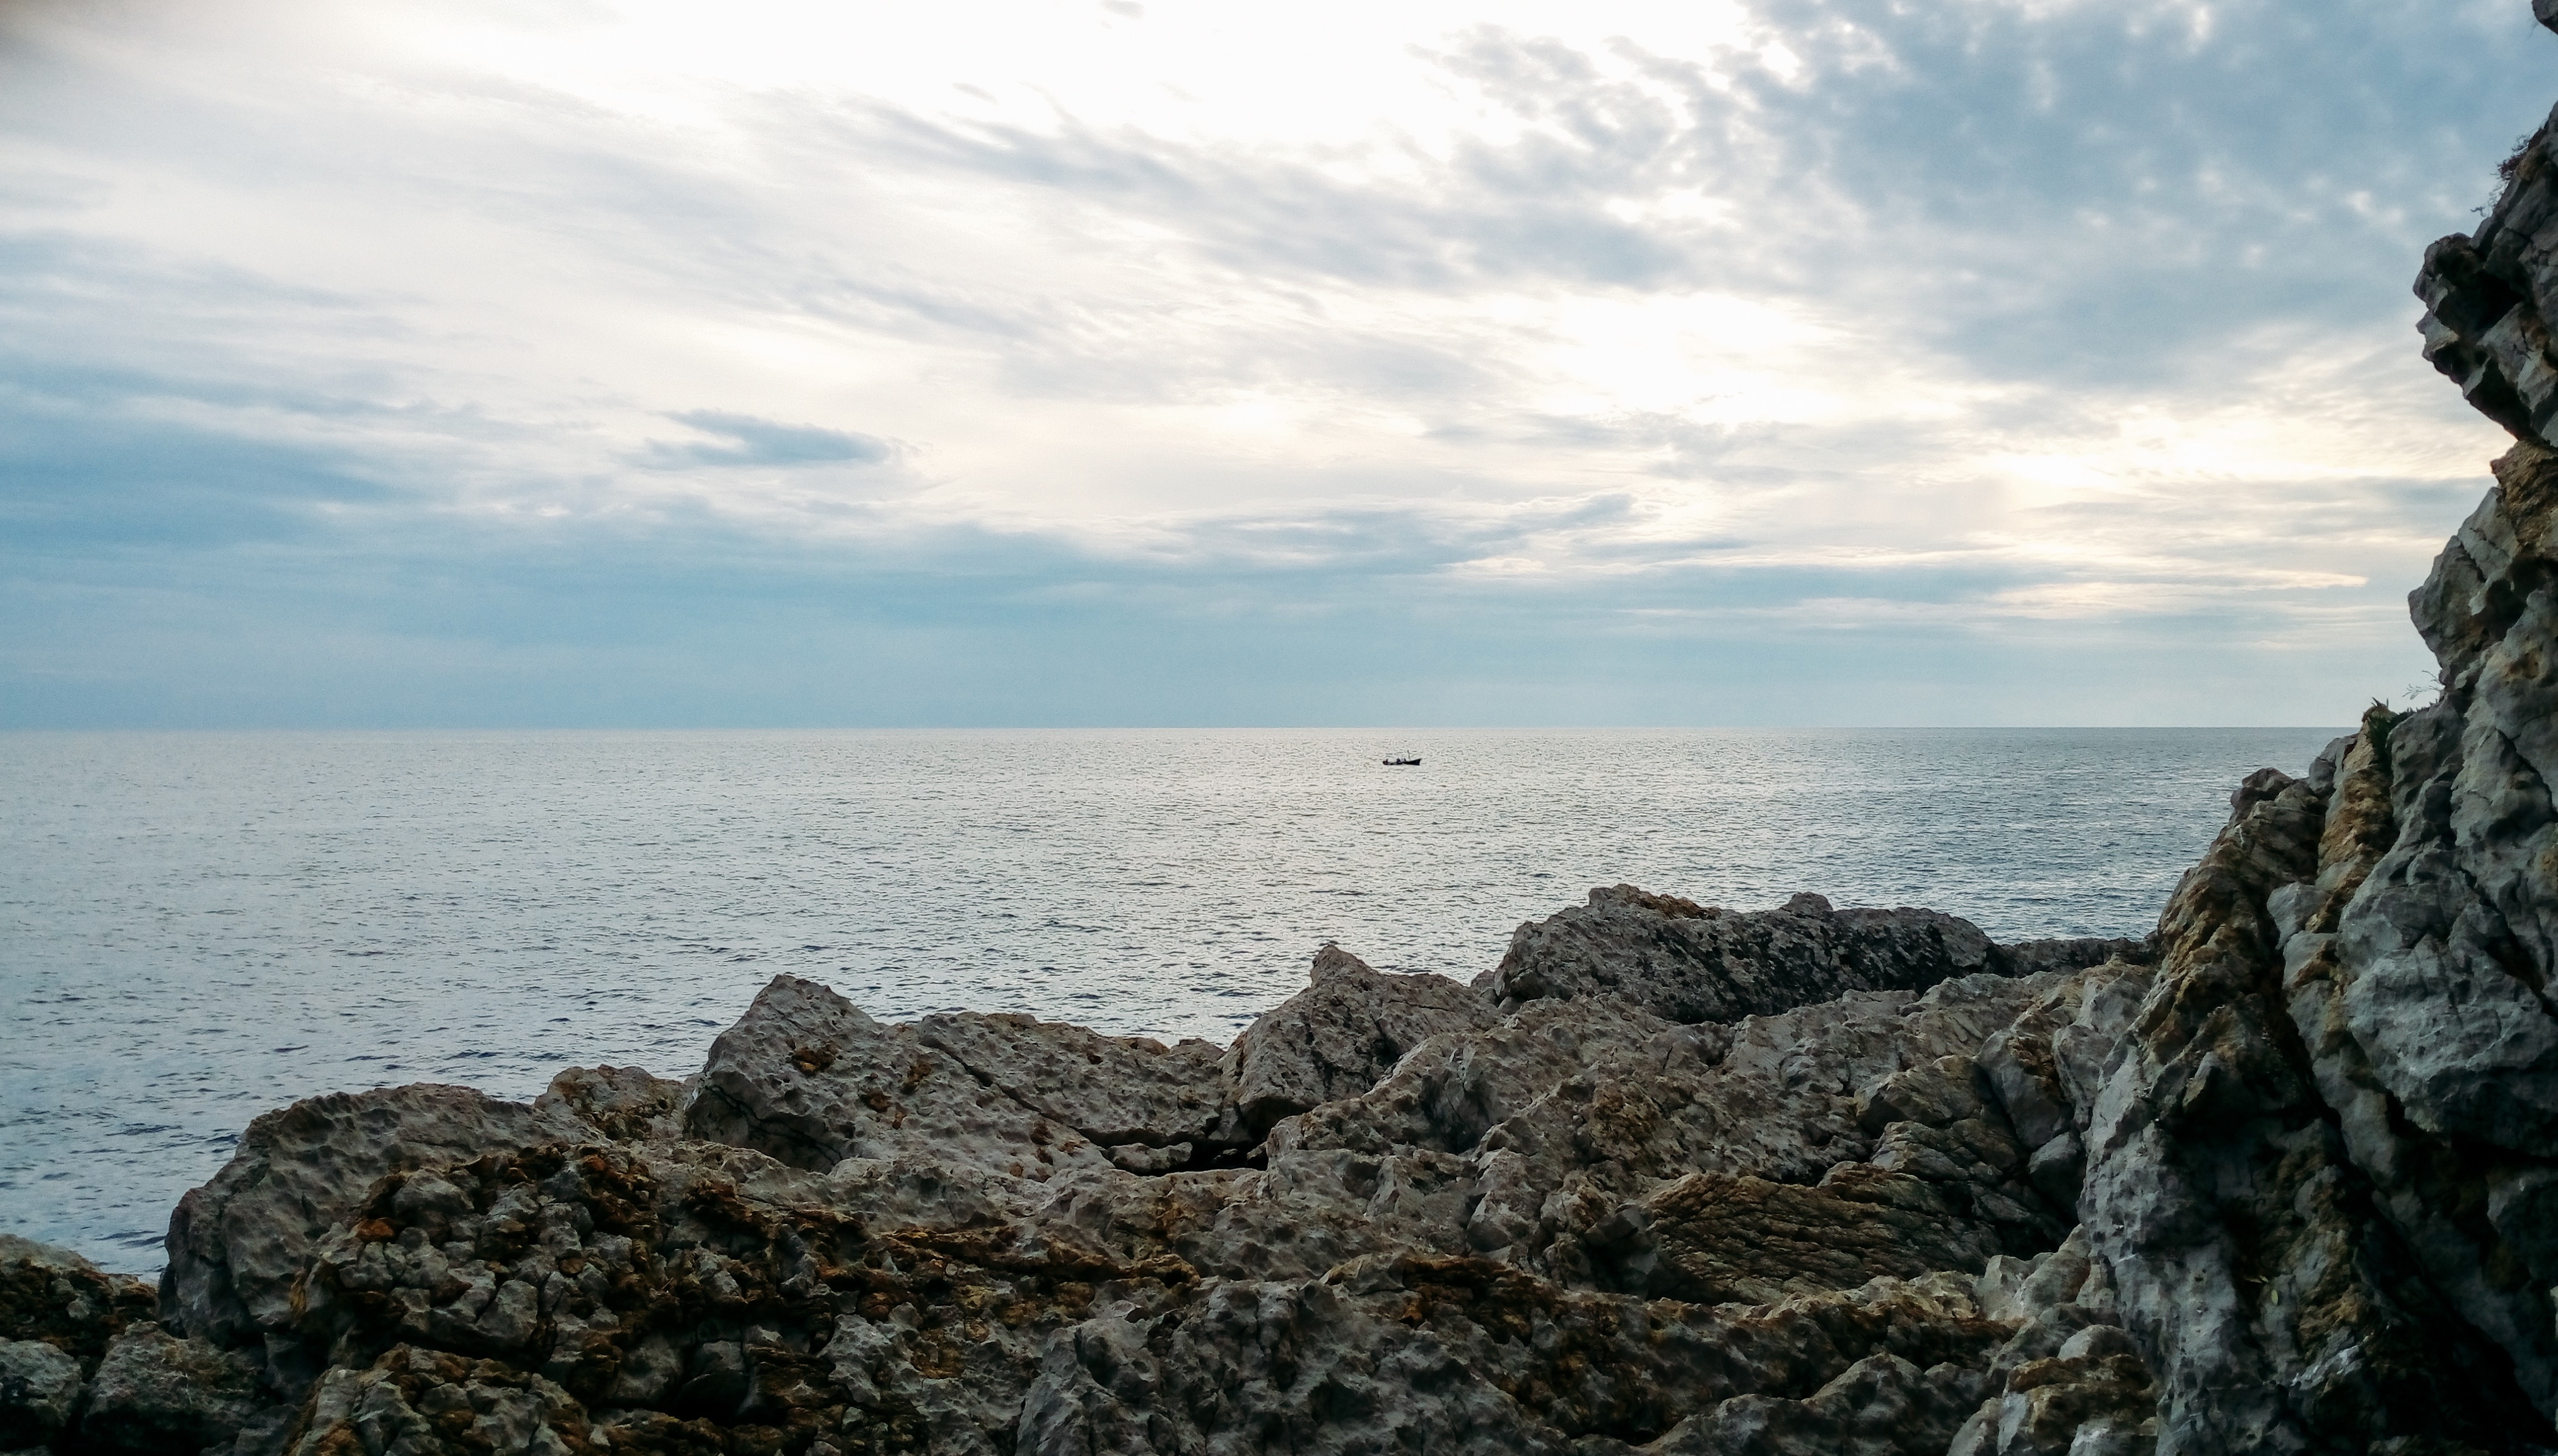
beach, landscape, sea, coast, nature, rock, ocean, horizon, cloud, shore, wave, vacation, cliff, cove, tower, bay, terrain, material, body of water, cape